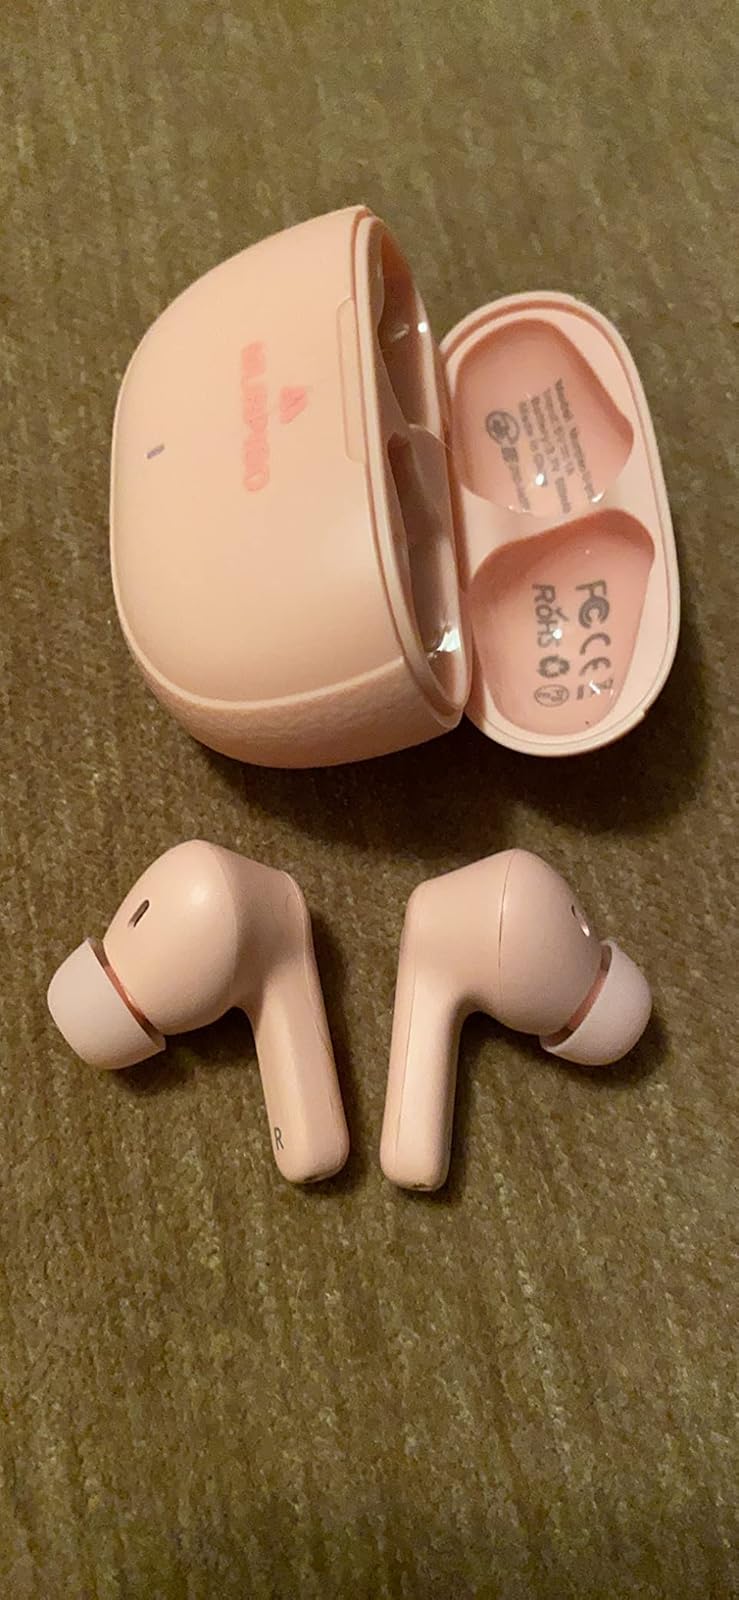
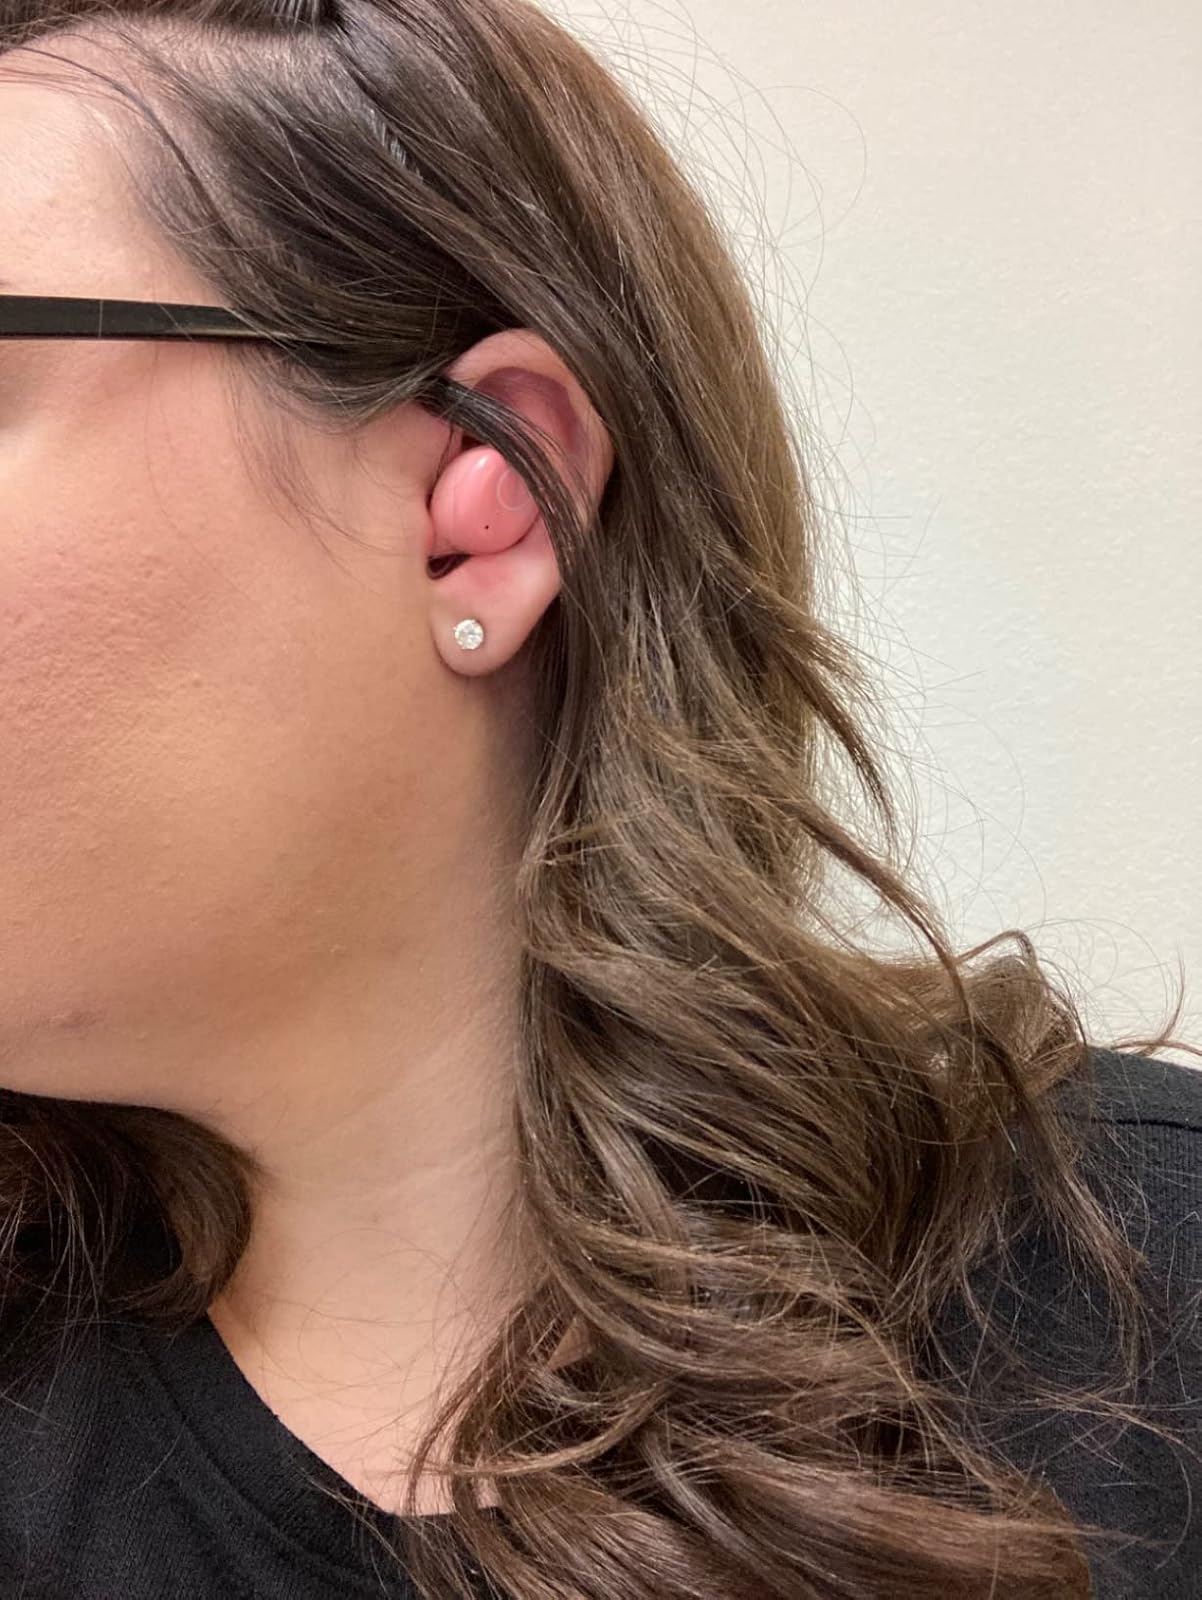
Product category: earbuds
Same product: no